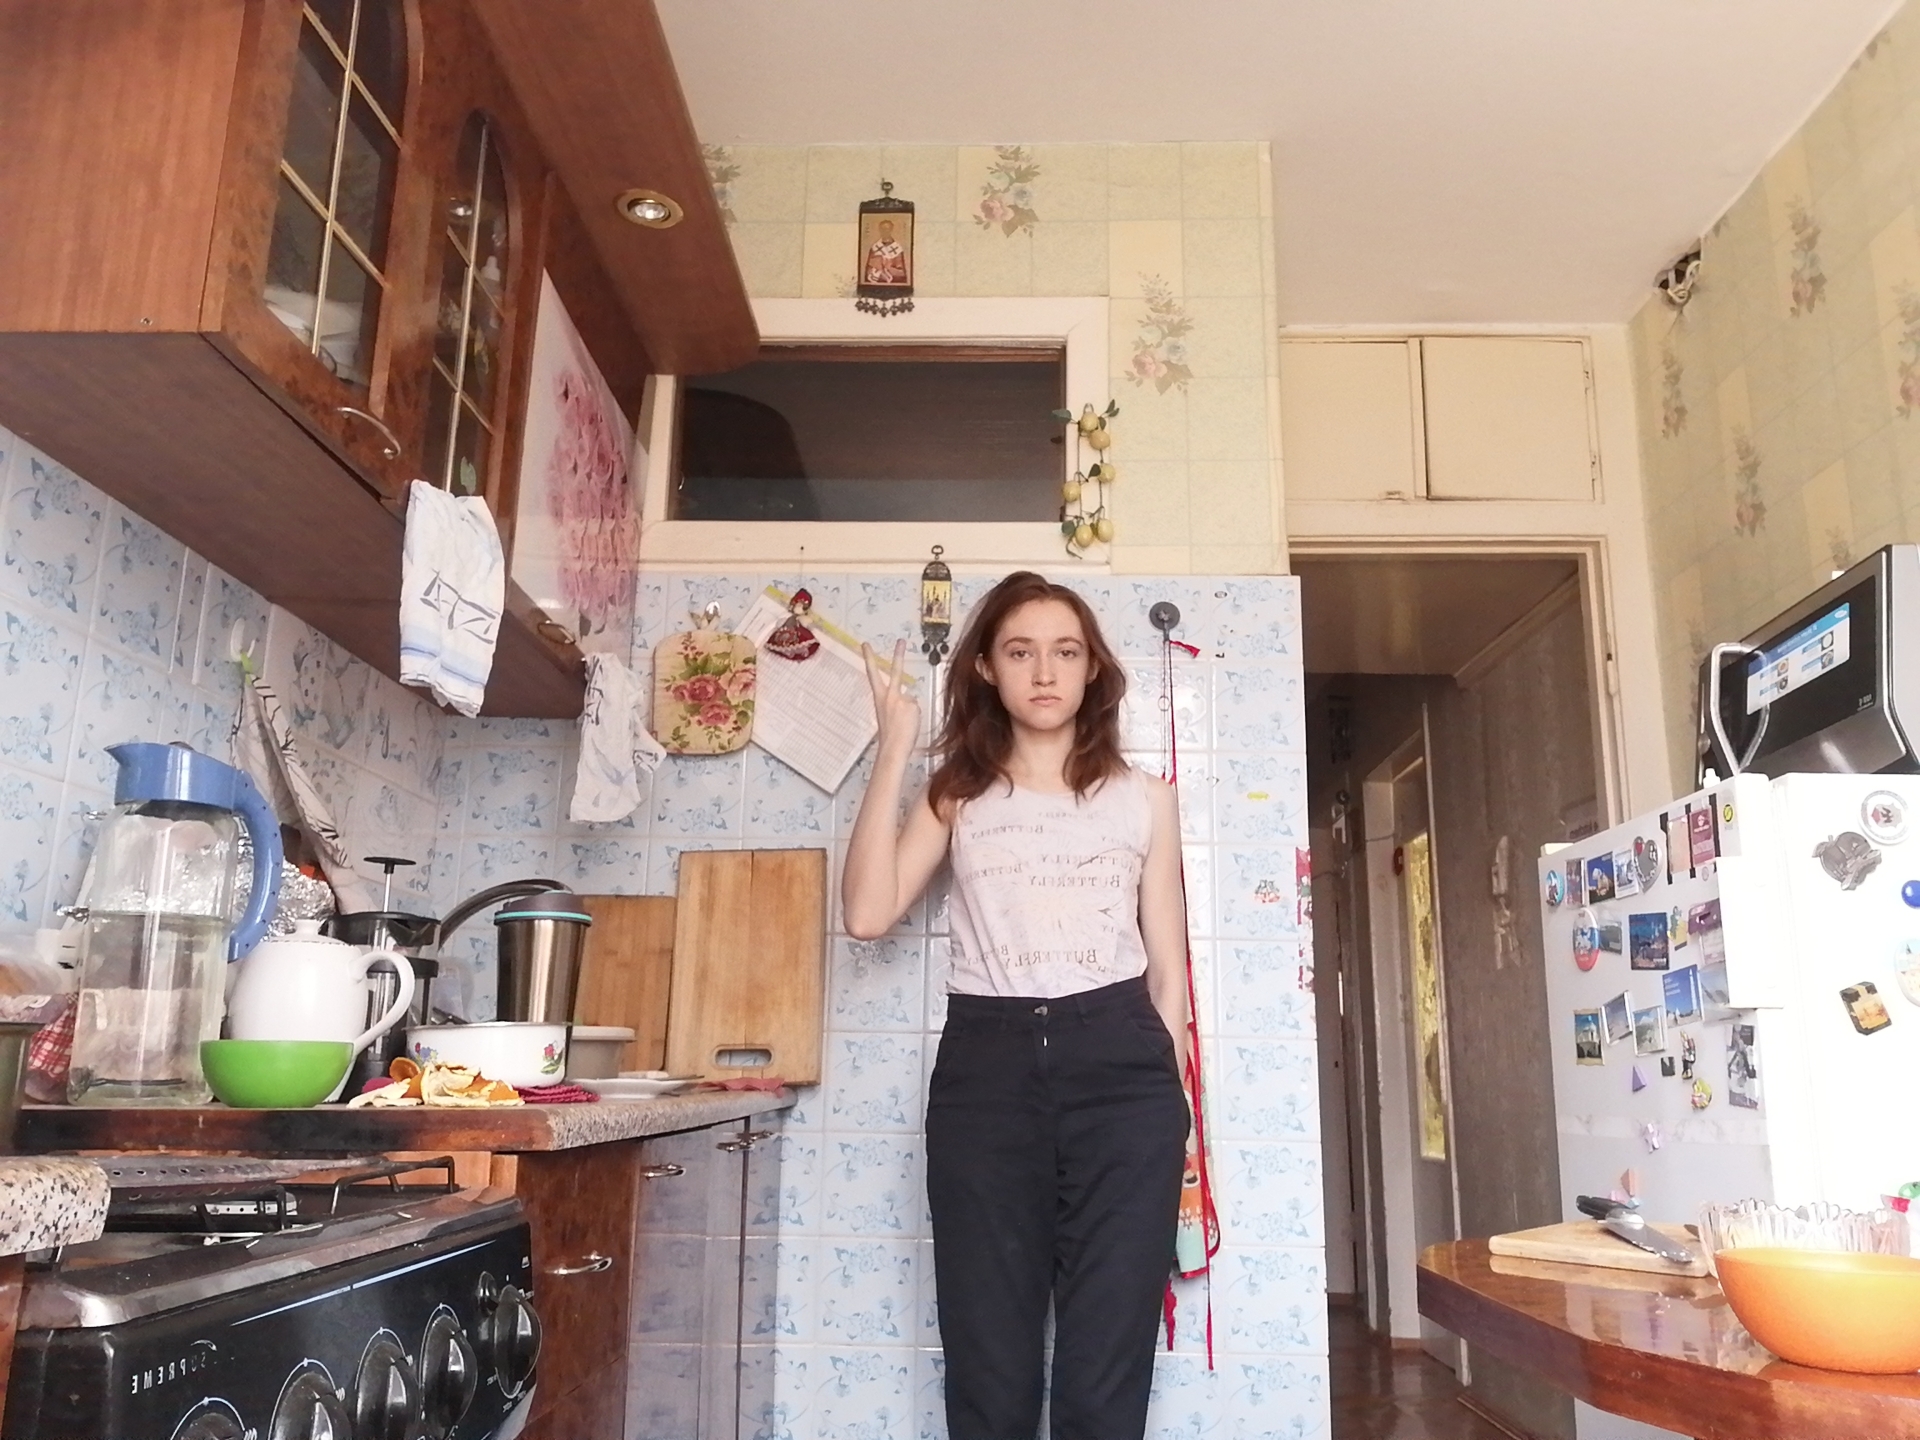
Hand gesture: peace_inverted